Mečislovas Davainis-Silvestraitis

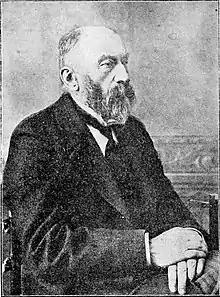

Mečislovas Davainis-Silvestraitis (20 April 1849 – 31 May 1919) was a Lithuanian journalist, poet, publicist, folklorist, and book smugler during the Lithuanian National Revival, best known for his collection of Lithuanian folklore.